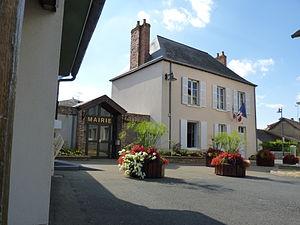
Sarthe - Neuville-sur-Sarthe - Mairie
Neuville-sur-Sarthe est une commune française du département de la Sarthe, dans la région Pays de la Loire, peuplée de 2 421 habitants.